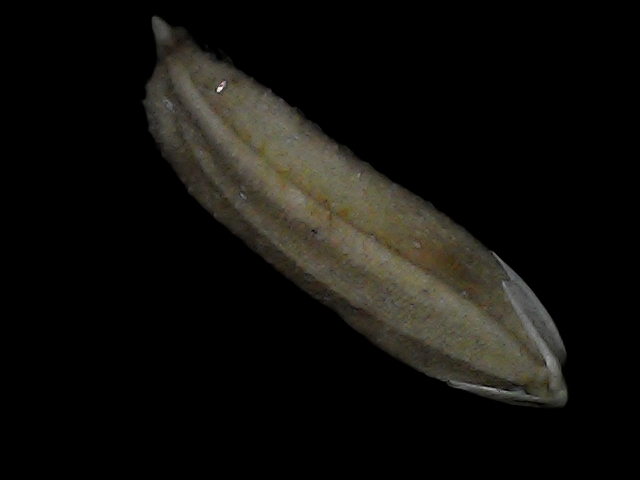
Rice variety: Bd87